Birkat Hachama

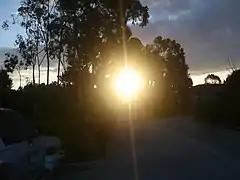
Sunrise in Bel-Air, California on Wednesday, April 8, 2009, the date of "Birkat Hachama"

Birkat Hachama ("Blessing of the Sun") refers to a rare Jewish blessing that is recited to the Creator, thanking God for creating the sun. The blessing is recited when the Sun completes its cycle every 28 years on a Tuesday at sundown. Jewish tradition says that when the Sun completes this cycle, it has returned to its position when the world was created. Because the blessing needs to be said when the Sun is visible, the blessing is postponed to the following day, on Wednesday morning.